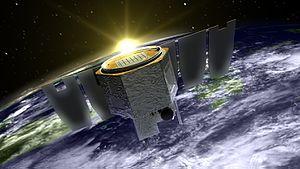
AIM est un satellite scientifique de la NASA chargé de l'étude des nuages polaires de la mésosphère, les nuages noctulescents. En l'état actuel des connaissances, les objectifs sont modestes et généralistes : il s'agit de découvrir pourquoi ils se forment et pourquoi ils changent. Cette mission qui devait durer deux ans à compter de juillet 2007, s'est vu allongée d'une période de trois ans pour se terminer en 2012.